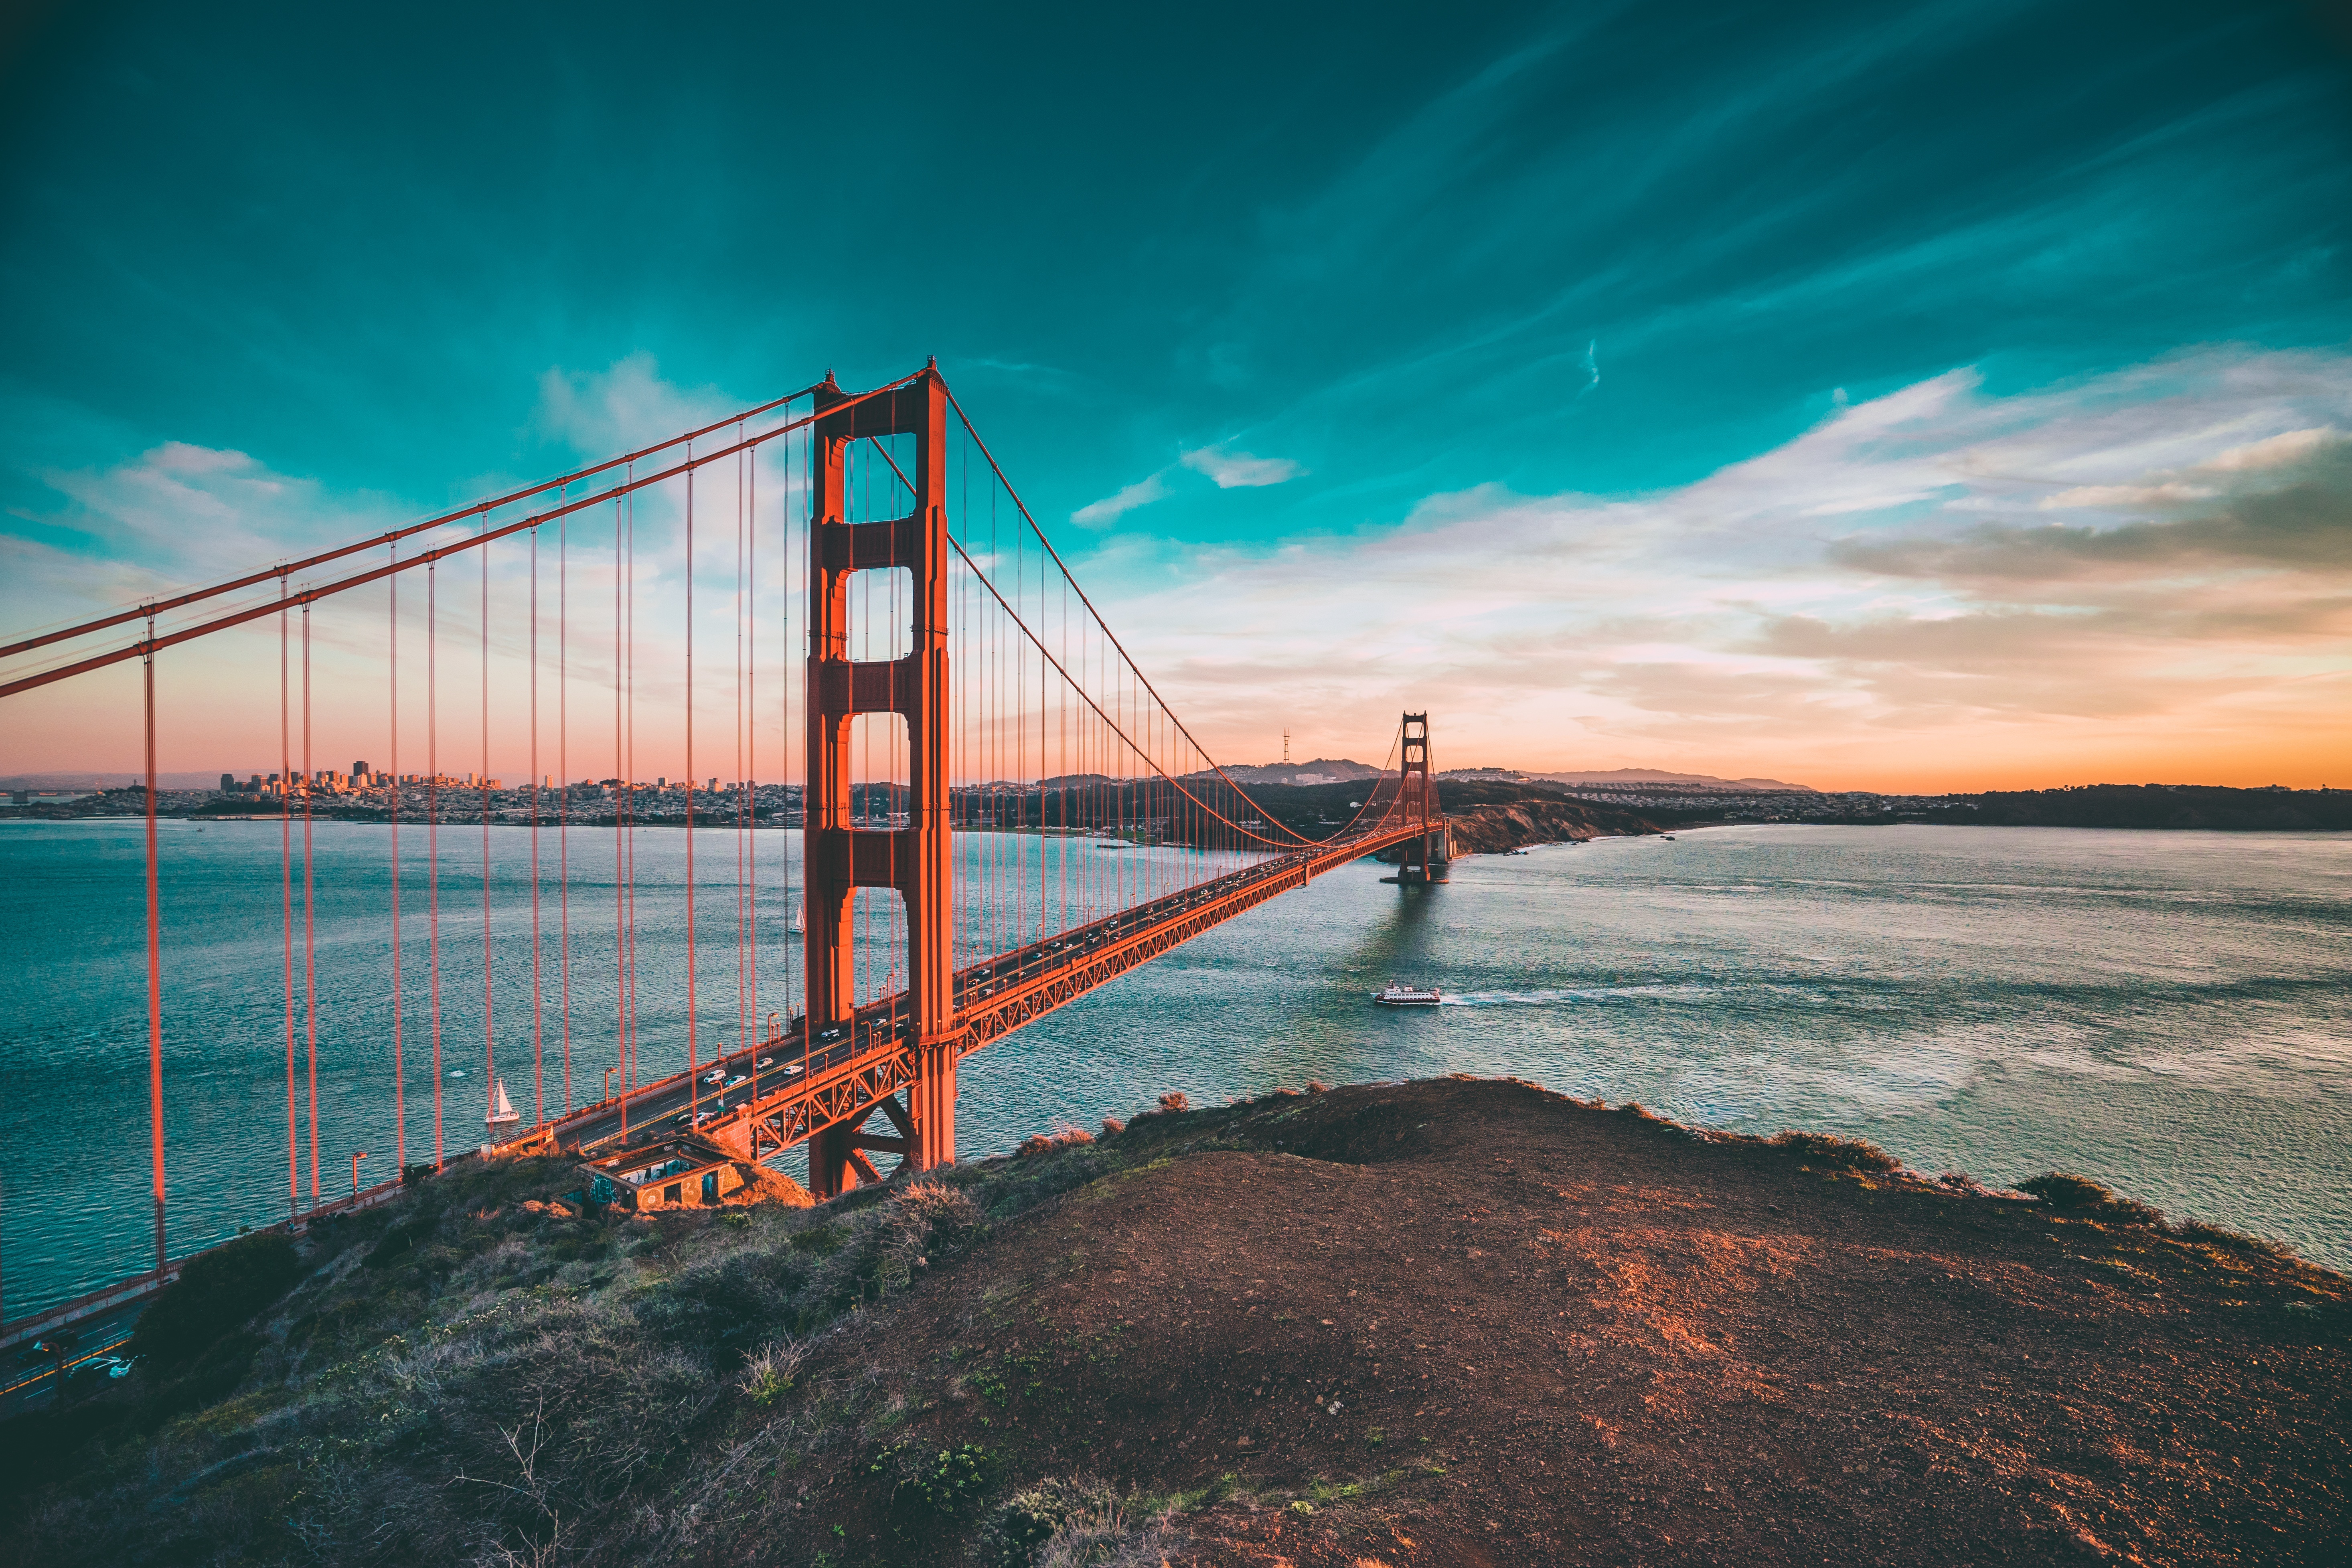
beach, sea, coast, ocean, horizon, cloud, architecture, structure, sky, sunrise, sunset, bridge, sunlight, morning, shore, wave, dawn, golden gate bridge, san francisco, dusk, evening, reflection, america, bay, tourism, california, san, francisco, wind wave